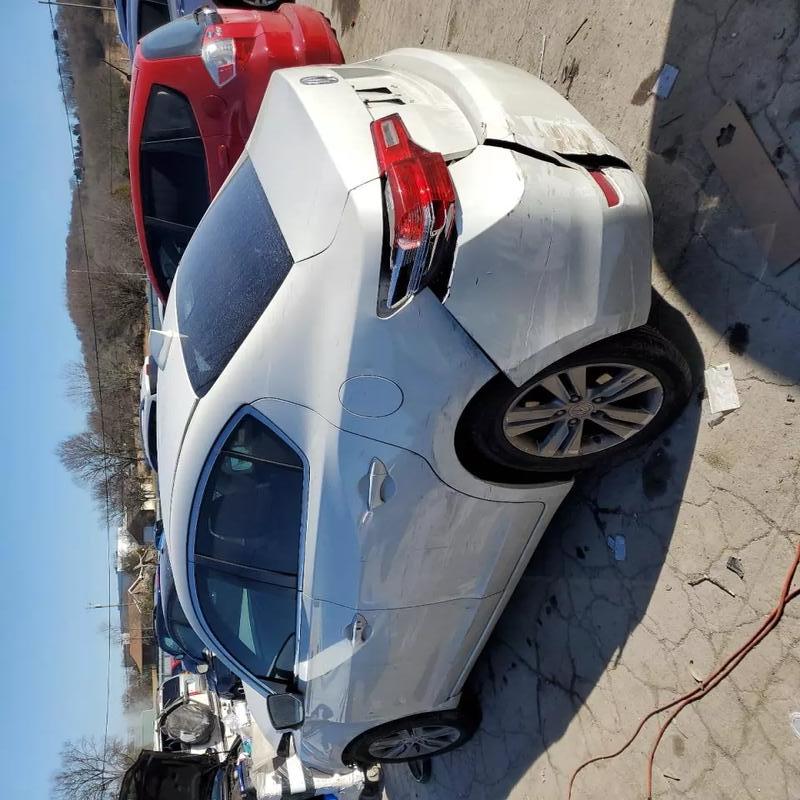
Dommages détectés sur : pare-choc avant, capot, porte arrière droite, aile arrière droite, pare-choc arrière, plaque d'immatriculation arrière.
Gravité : majeur